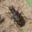
Label: beetle